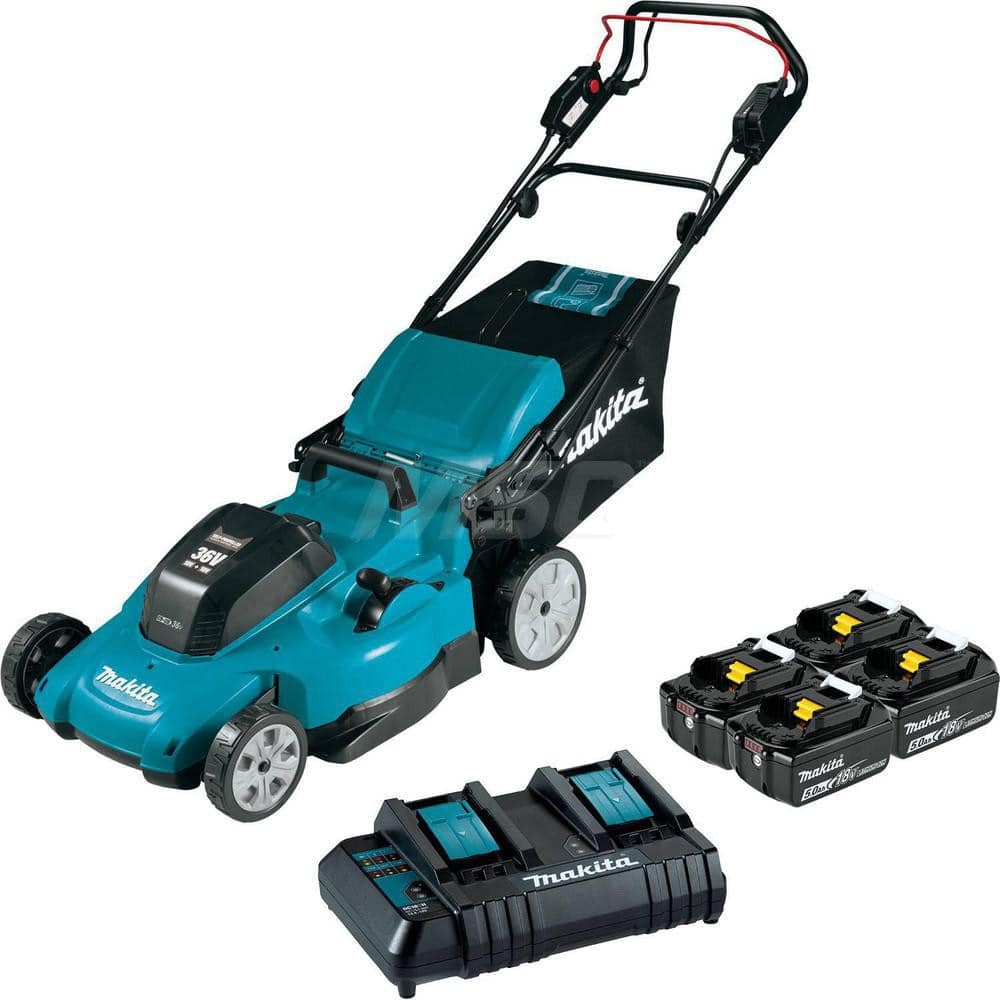
Lawn Mowers; Mower Type: Walk Behind; Power Type: Battery; Cutting Width (Inch): 21 in; Includes: (4) 18V LXT ™ Lithium-Ion 5.0Ah Battery (BL1850B), 18V LXT ™ Lithium-Ion Dual Port Charger (DC18SH), 21″ Lawn Mower Blade (191V96-5), Grass Catcher Bag (162A
Item #: 29124609 Brand: Makita Model #: XML11CT1 Product Specifications Mower Type Walk Behind Power Type Battery Cutting Width (Inch) 21 in Includes (4) 18V LXT? Lithium-Ion 5.0Ah Battery (BL1850B), 18V LXT? Lithium-Ion Dual Port Charger (DC18SH), 21" Lawn Mower Blade (191V96-5), Grass Catcher Bag (162A26-7), Mulching Plug (413945-7)
Brand: Makita
Category: Home & Garden > Lawn & Garden > Outdoor Power Equipment > Lawn Mowers